Luís Vaz de Torres

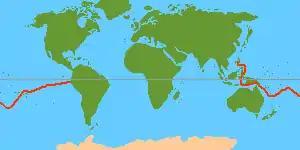
Torres’ expedition

On 26 June 1606 the "San Pedrico" and "Los Tres Reyes Magos" under Torres’ command set sail for Manila. Contrary winds prevented the ships taking the more direct route along the north coast of New Guinea. Prado’s account notes that they sighted land on 14 July 1606, which was probably the island of Tagula in the Louisiade Archipelago, south east of New Guinea. The voyage continued over the next two months along the southeastern coast, and a number of landfalls were made to replenish the ships’ food and water. The expedition discovered Milne Bay including Basilaki Island which they named "Tierra de San Buenaventura", taking possession of the land for Spain in July 1606. This brought the Spanish in close and sometimes violent contact with local indigenous people. Prado and Torres both record the capture of twenty people, including a woman who gave birth several weeks later. From these islands, Torres sailed along the southern coast of New Guinea reaching Orangerie Bay, which he named "Bahía de San Lorenzo" because he landed on 10 August, the feast of Saint Lawrence or "San Lorenzo." The expedition then sailed to the Gulf of Papua, exploring and charting the coastline. Prado drew a number of sketch charts of anchorages in the Gulf of Papua, several of which survive.